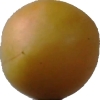
Label: cherry_wax